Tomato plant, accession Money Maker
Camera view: bottom (45 deg); turntable rotation: 90 degrees
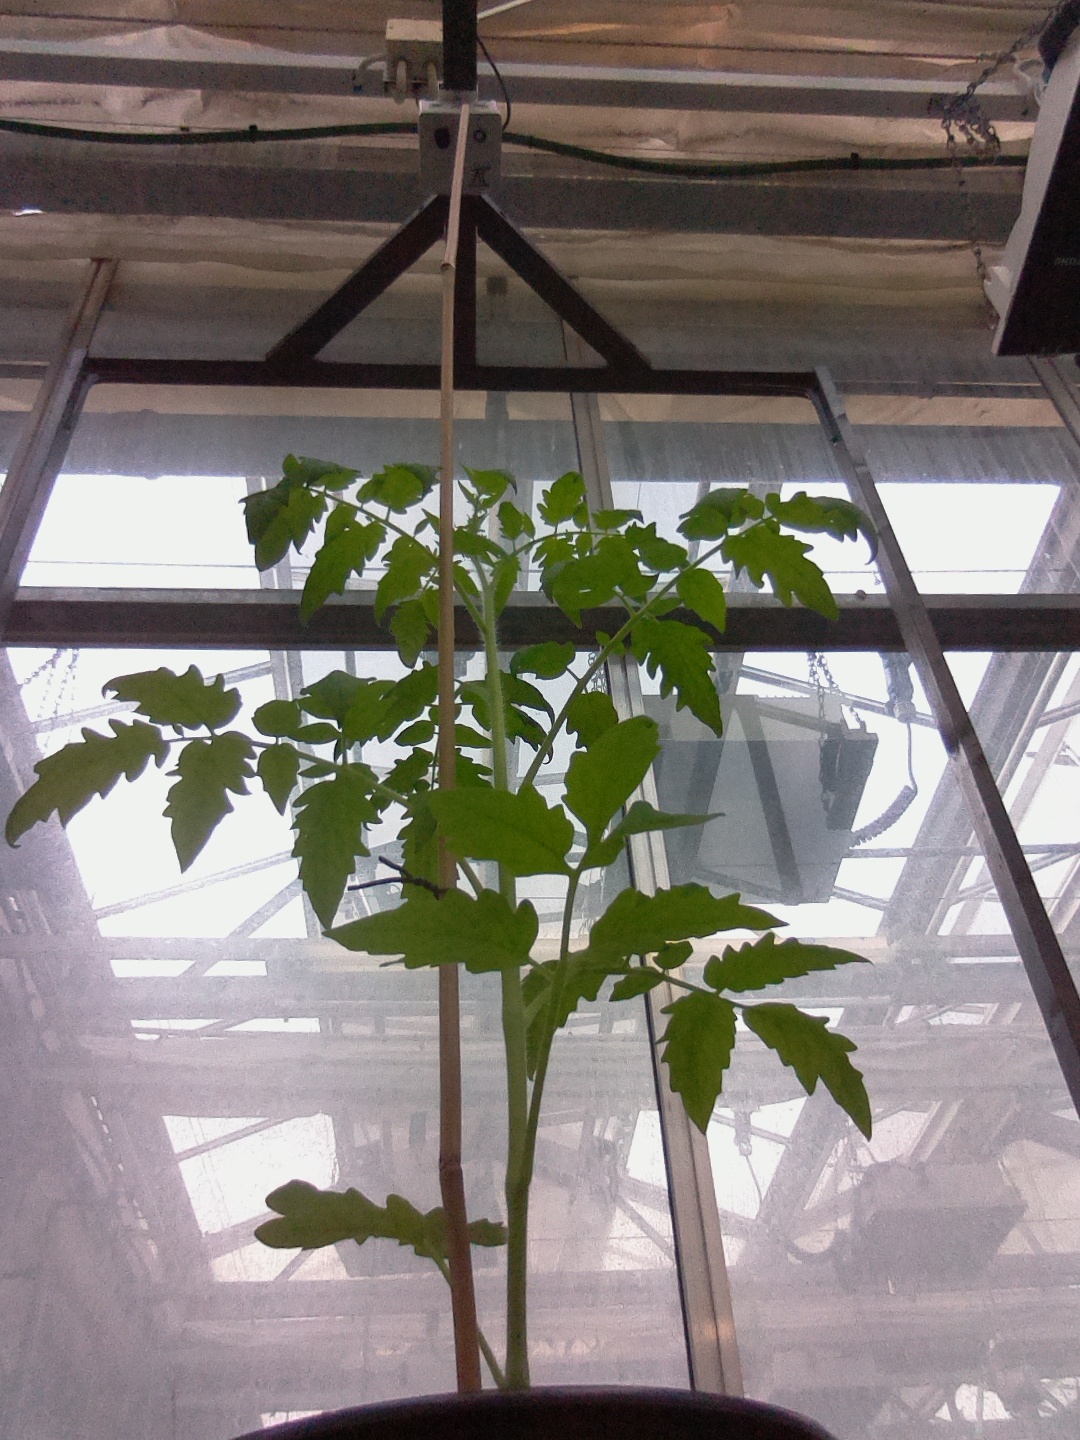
BBCH growth stage 14: 8 of true leaves visible